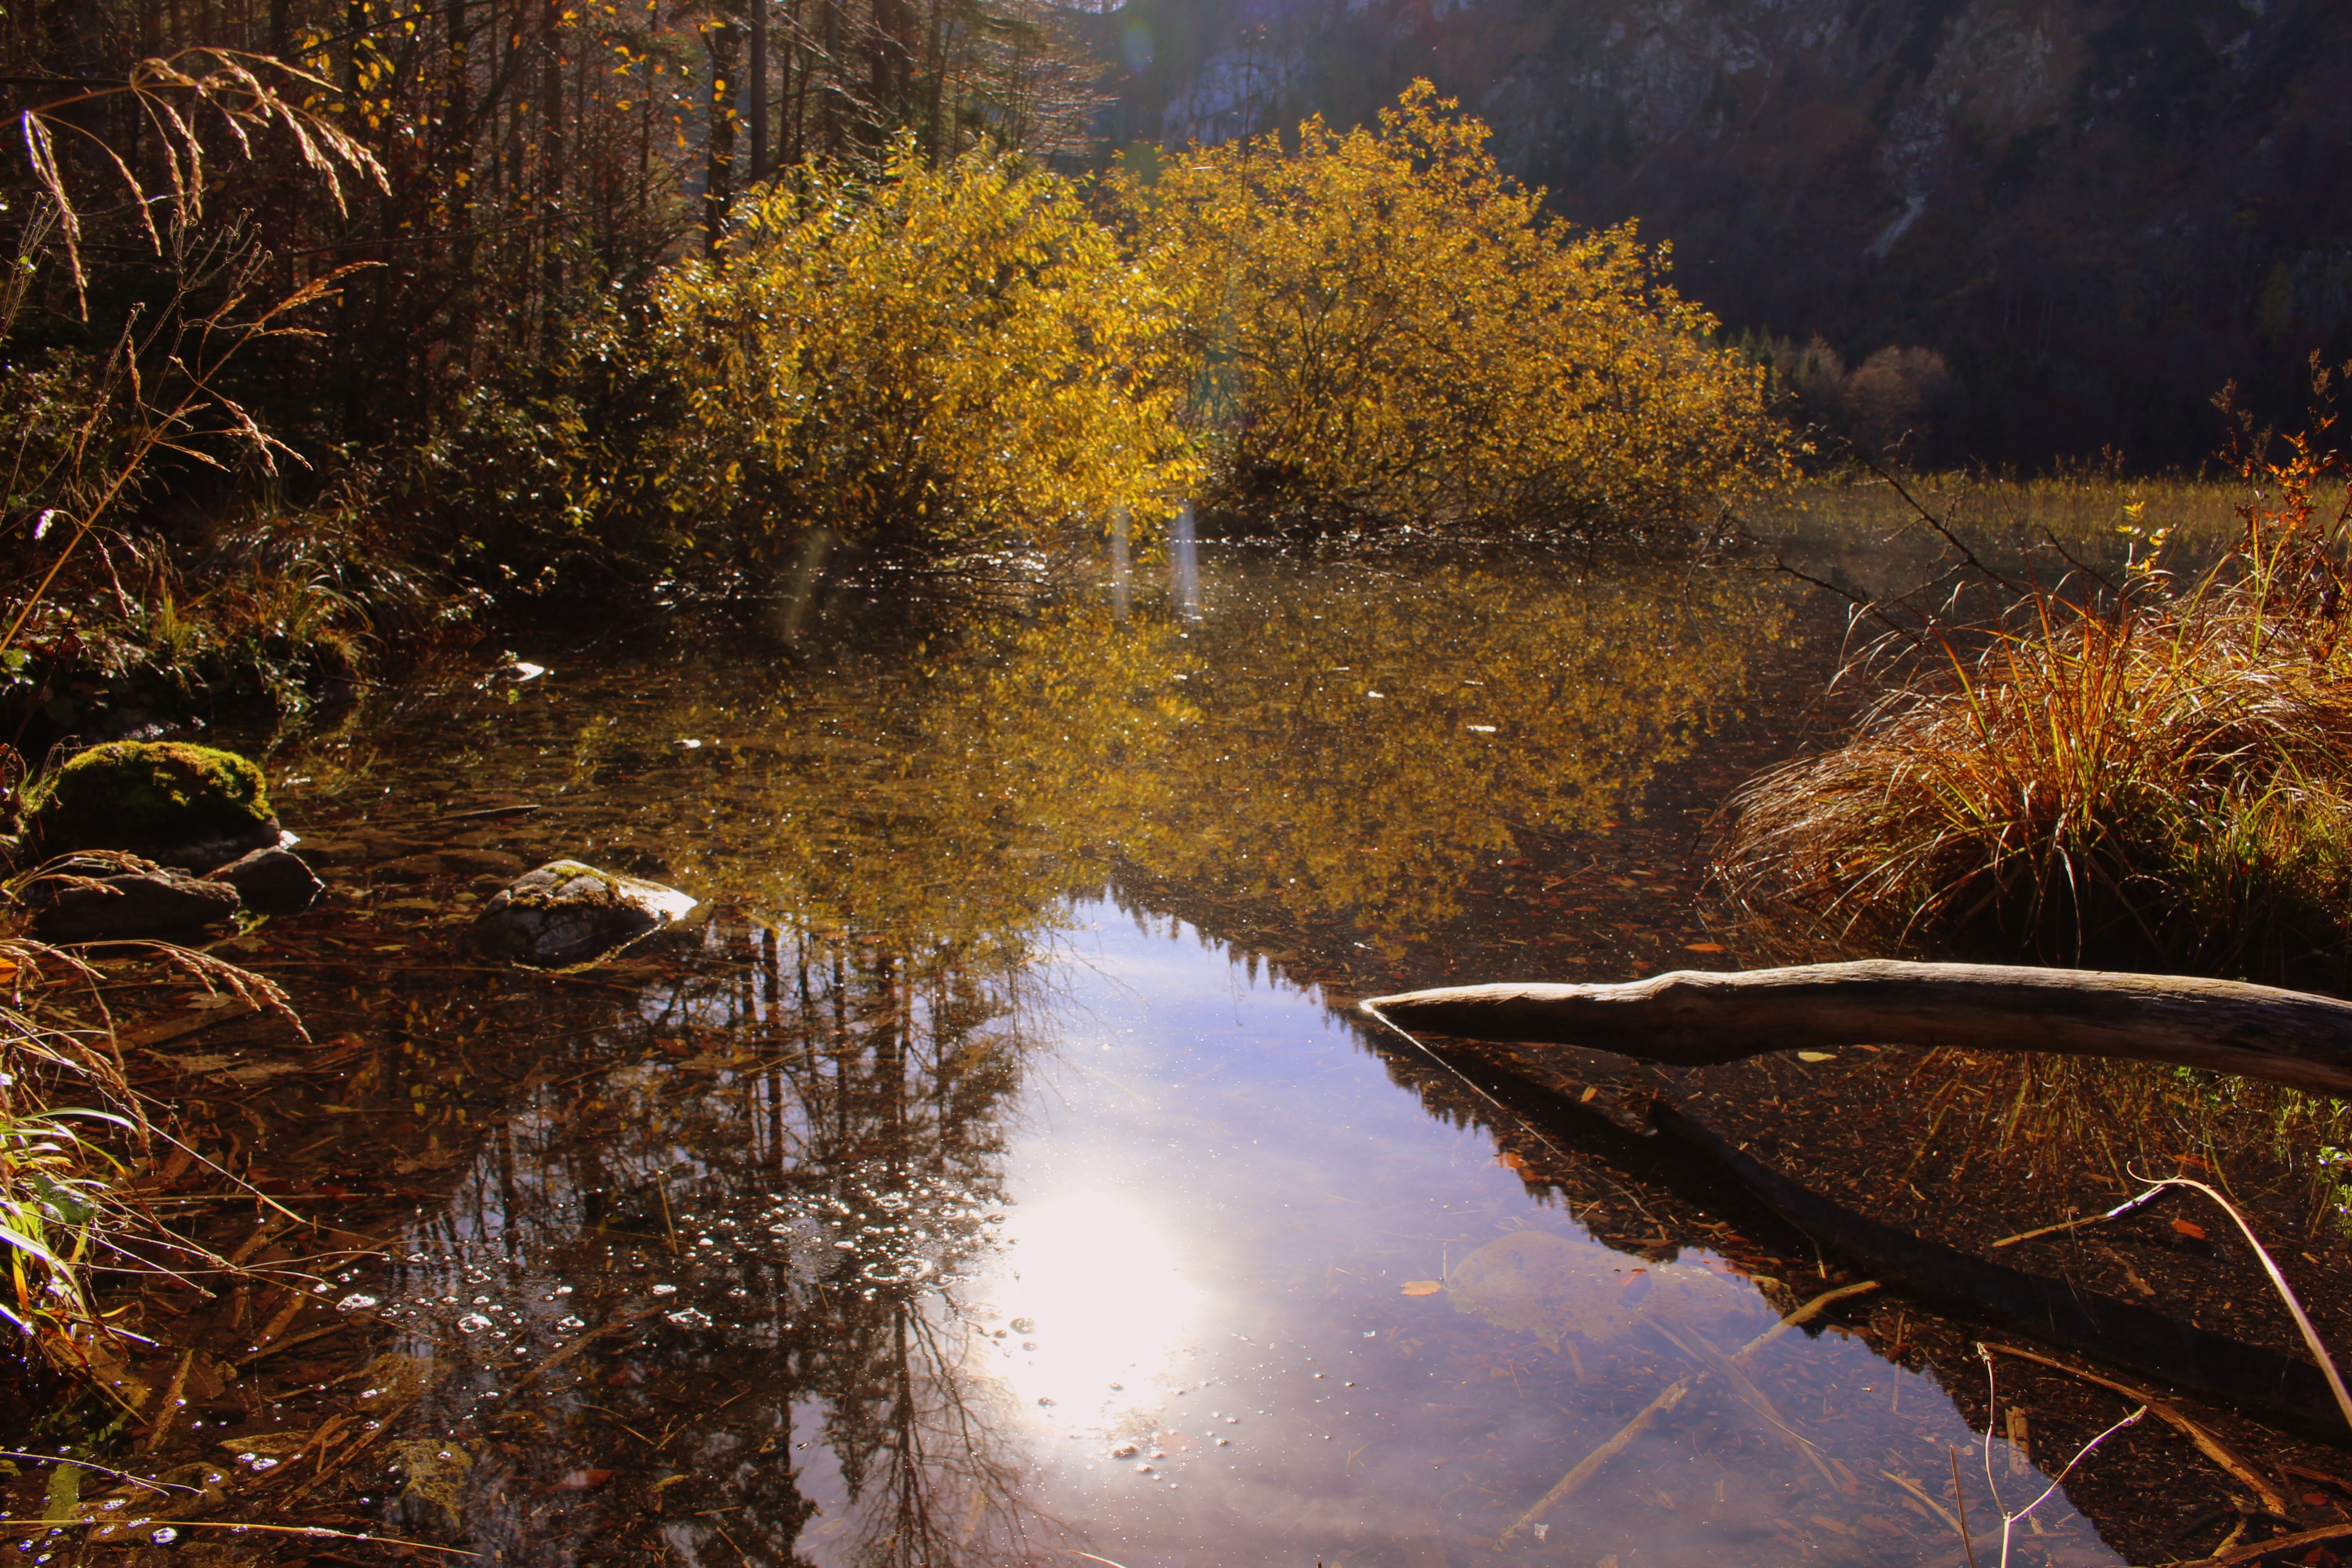
landscape, tree, water, nature, forest, wilderness, winter, sun, sunlight, morning, leaf, flower, lake, river, pond, stream, evening, reflection, color, autumn, season, body of water, leaves, wetland, woodland, habitat, mood, mirroring, natural environment, atmospheric phenomenon, woody plant